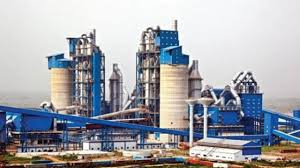
Nataal bi nak ab usine la bu mag a mag nga xam ne wirgo yi baxa la ak weex usine bi nak melna ni fi mu nekk daa sore dëkkuwaay yi ndax yenn usine yu mag yi yu ci mel ni usinu simang yi dañ leen di soril dëkkuwaay yi ndax polution bi ñuy degage